Sir John Honywood, 4th Baronet

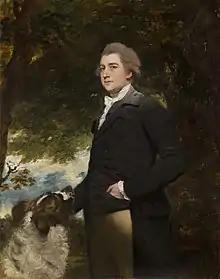
Painting of Honywood in 1784 By Joshua Reynolds

Sir John Honywood, 4th Baronet (?1757–1806), of Evington, Kent, was an English politician.